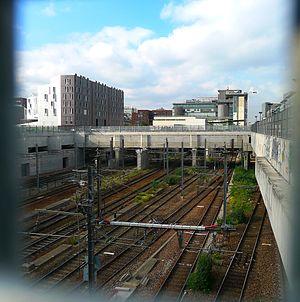
Avenue de France (couverture des voies de la gare d'Austerlitz) - Paris XIII
L’avenue de France est une avenue du quartier de la Gare du 13ᵉ arrondissement de Paris. C'est la principale artère de l'opération d'aménagement de la ZAC Paris Rive Gauche. Elle se clôture sur la Porte de France.
La gare de Paris-Austerlitz, dite aussi gare d'Austerlitz, anciennement appelée gare d'Orléans, est l'une des six grandes gares terminus de la SNCF à Paris. Située sur le bord de la Seine, dans le quartier de la Salpêtrière du 13ᵉ arrondissement, elle est à la tête des lignes « classiques » qui desservent notamment Bordeaux-Saint-Jean, Limoges-Bénédictins et Toulouse-Matabiau.